Argiope anasuja

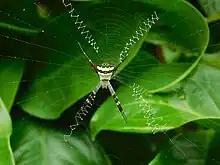
Argiope anasuja Female Spider in Kerala, India

Argiope anasuja, is a species of harmless orb-weaver spider (family Araneidae) found from the Seychelles to India, Pakistan, Nepal, Sri Lanka, Maldives and in Brazil.